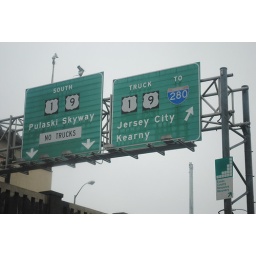
Old button copy signs on the Pulaski Skyway as seen from the offramp to US 1-9 truck in Jersey City.